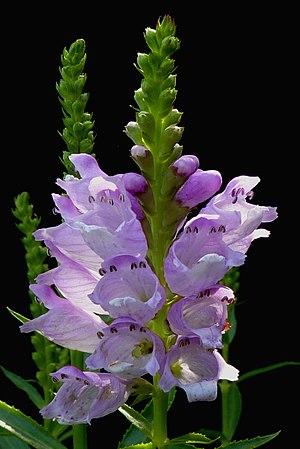
Physostegia virginiana 'Rosea', photo prise en Belgique.